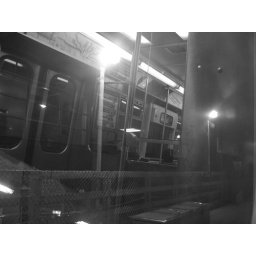
Cross hatch in black and white